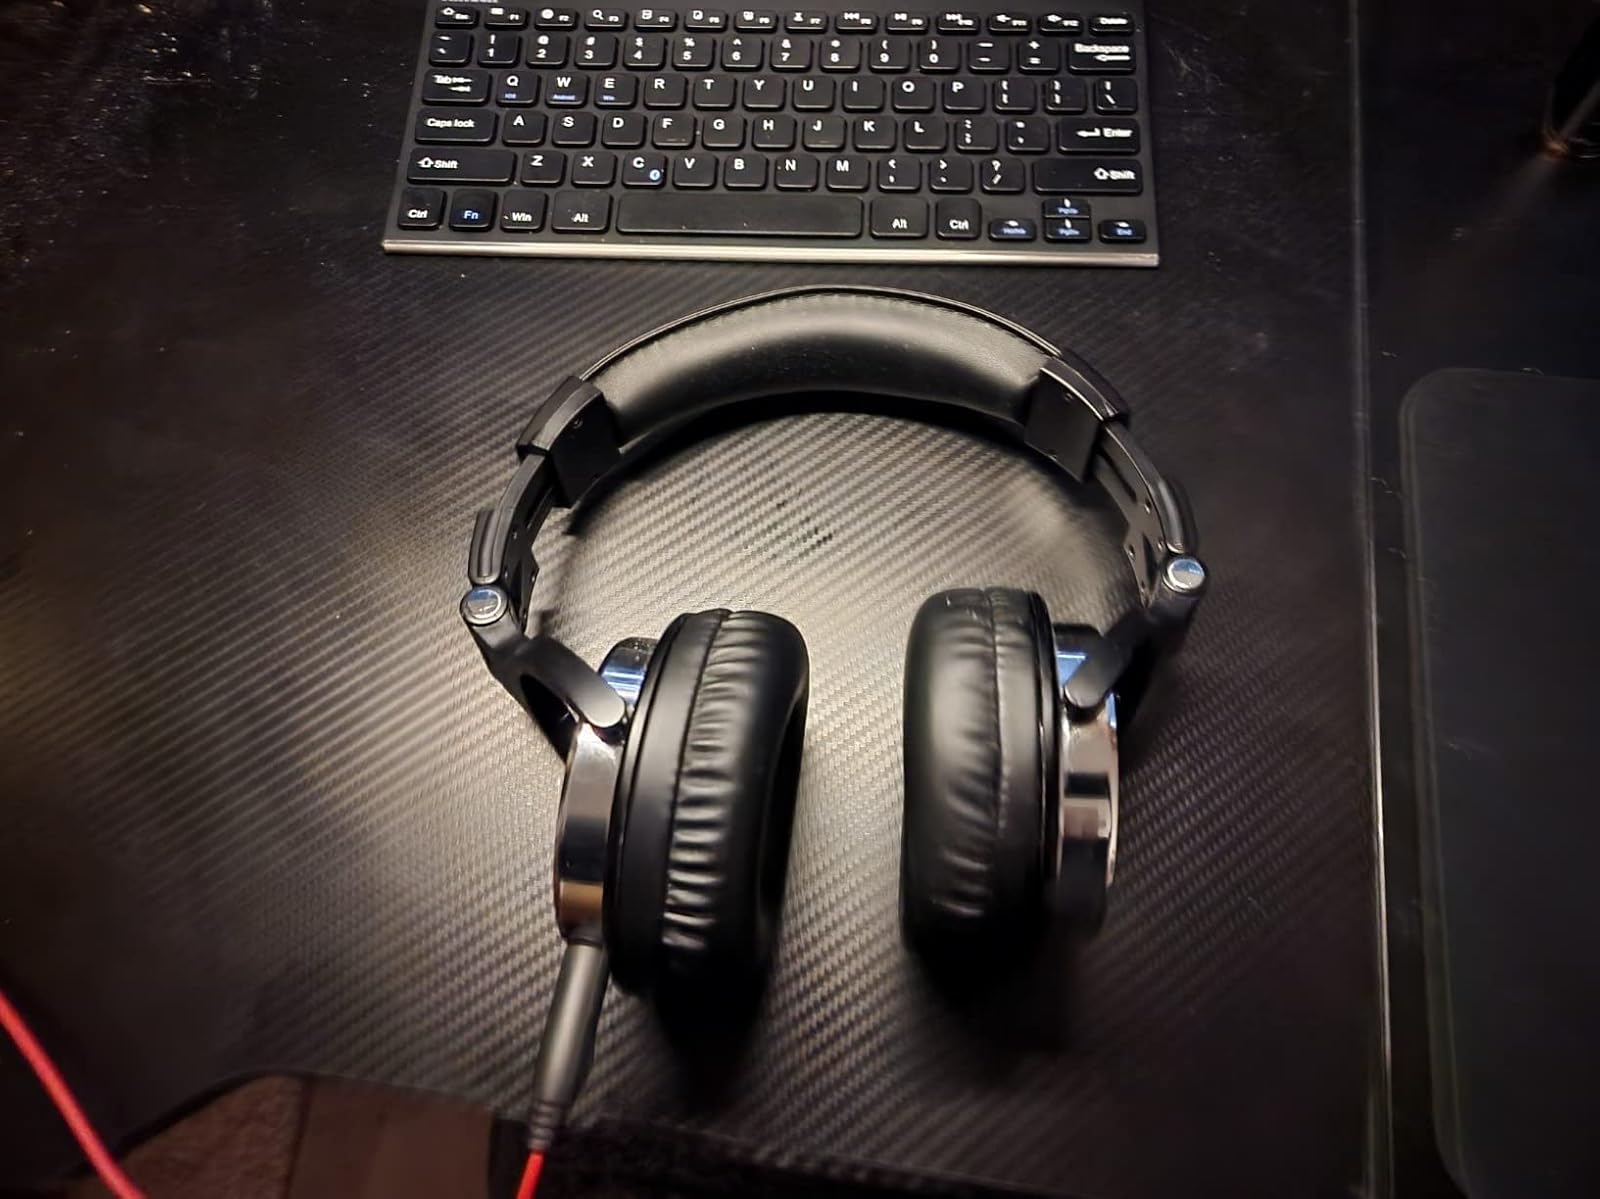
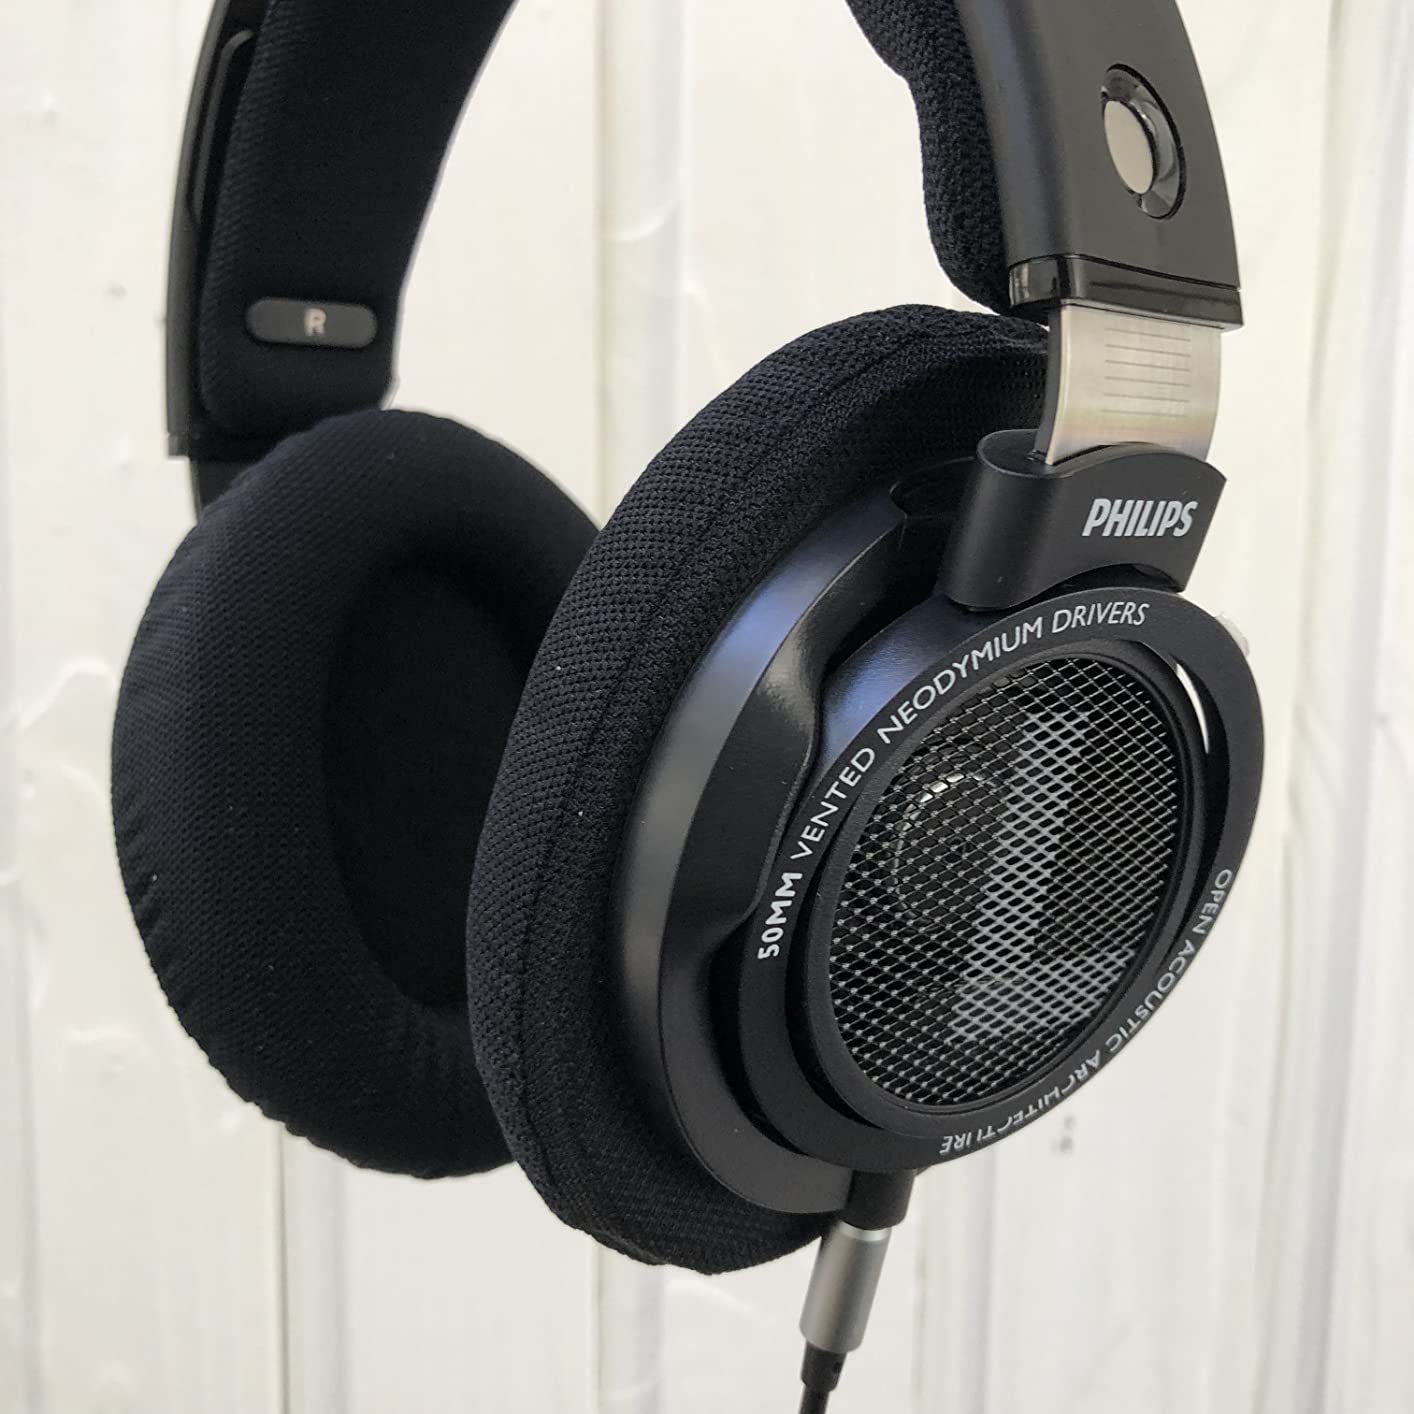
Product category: headphones
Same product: no